Battle of Okinawa

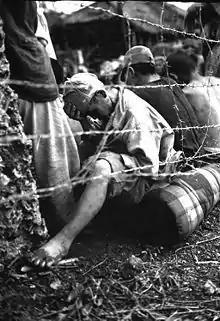
A Japanese prisoner of war sits behind barbed wire after he and 306 others were captured within the last 24 hours of the battle by 6th Marine Division.

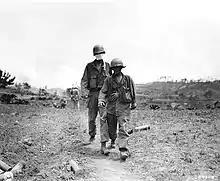
Two wounded American soldiers make their way to a medical aid station on Okinawa, 20 April 1945.

On 4 May, the 32nd Army launched another counter-offensive. This time, Ushijima attempted to make amphibious assaults on the coasts behind American lines. To support his offensive, the Japanese artillery moved into the open. By doing so, they were able to fire 13,000 rounds in support, but effective American counter-battery fire destroyed dozens of Japanese artillery pieces. The attack failed.